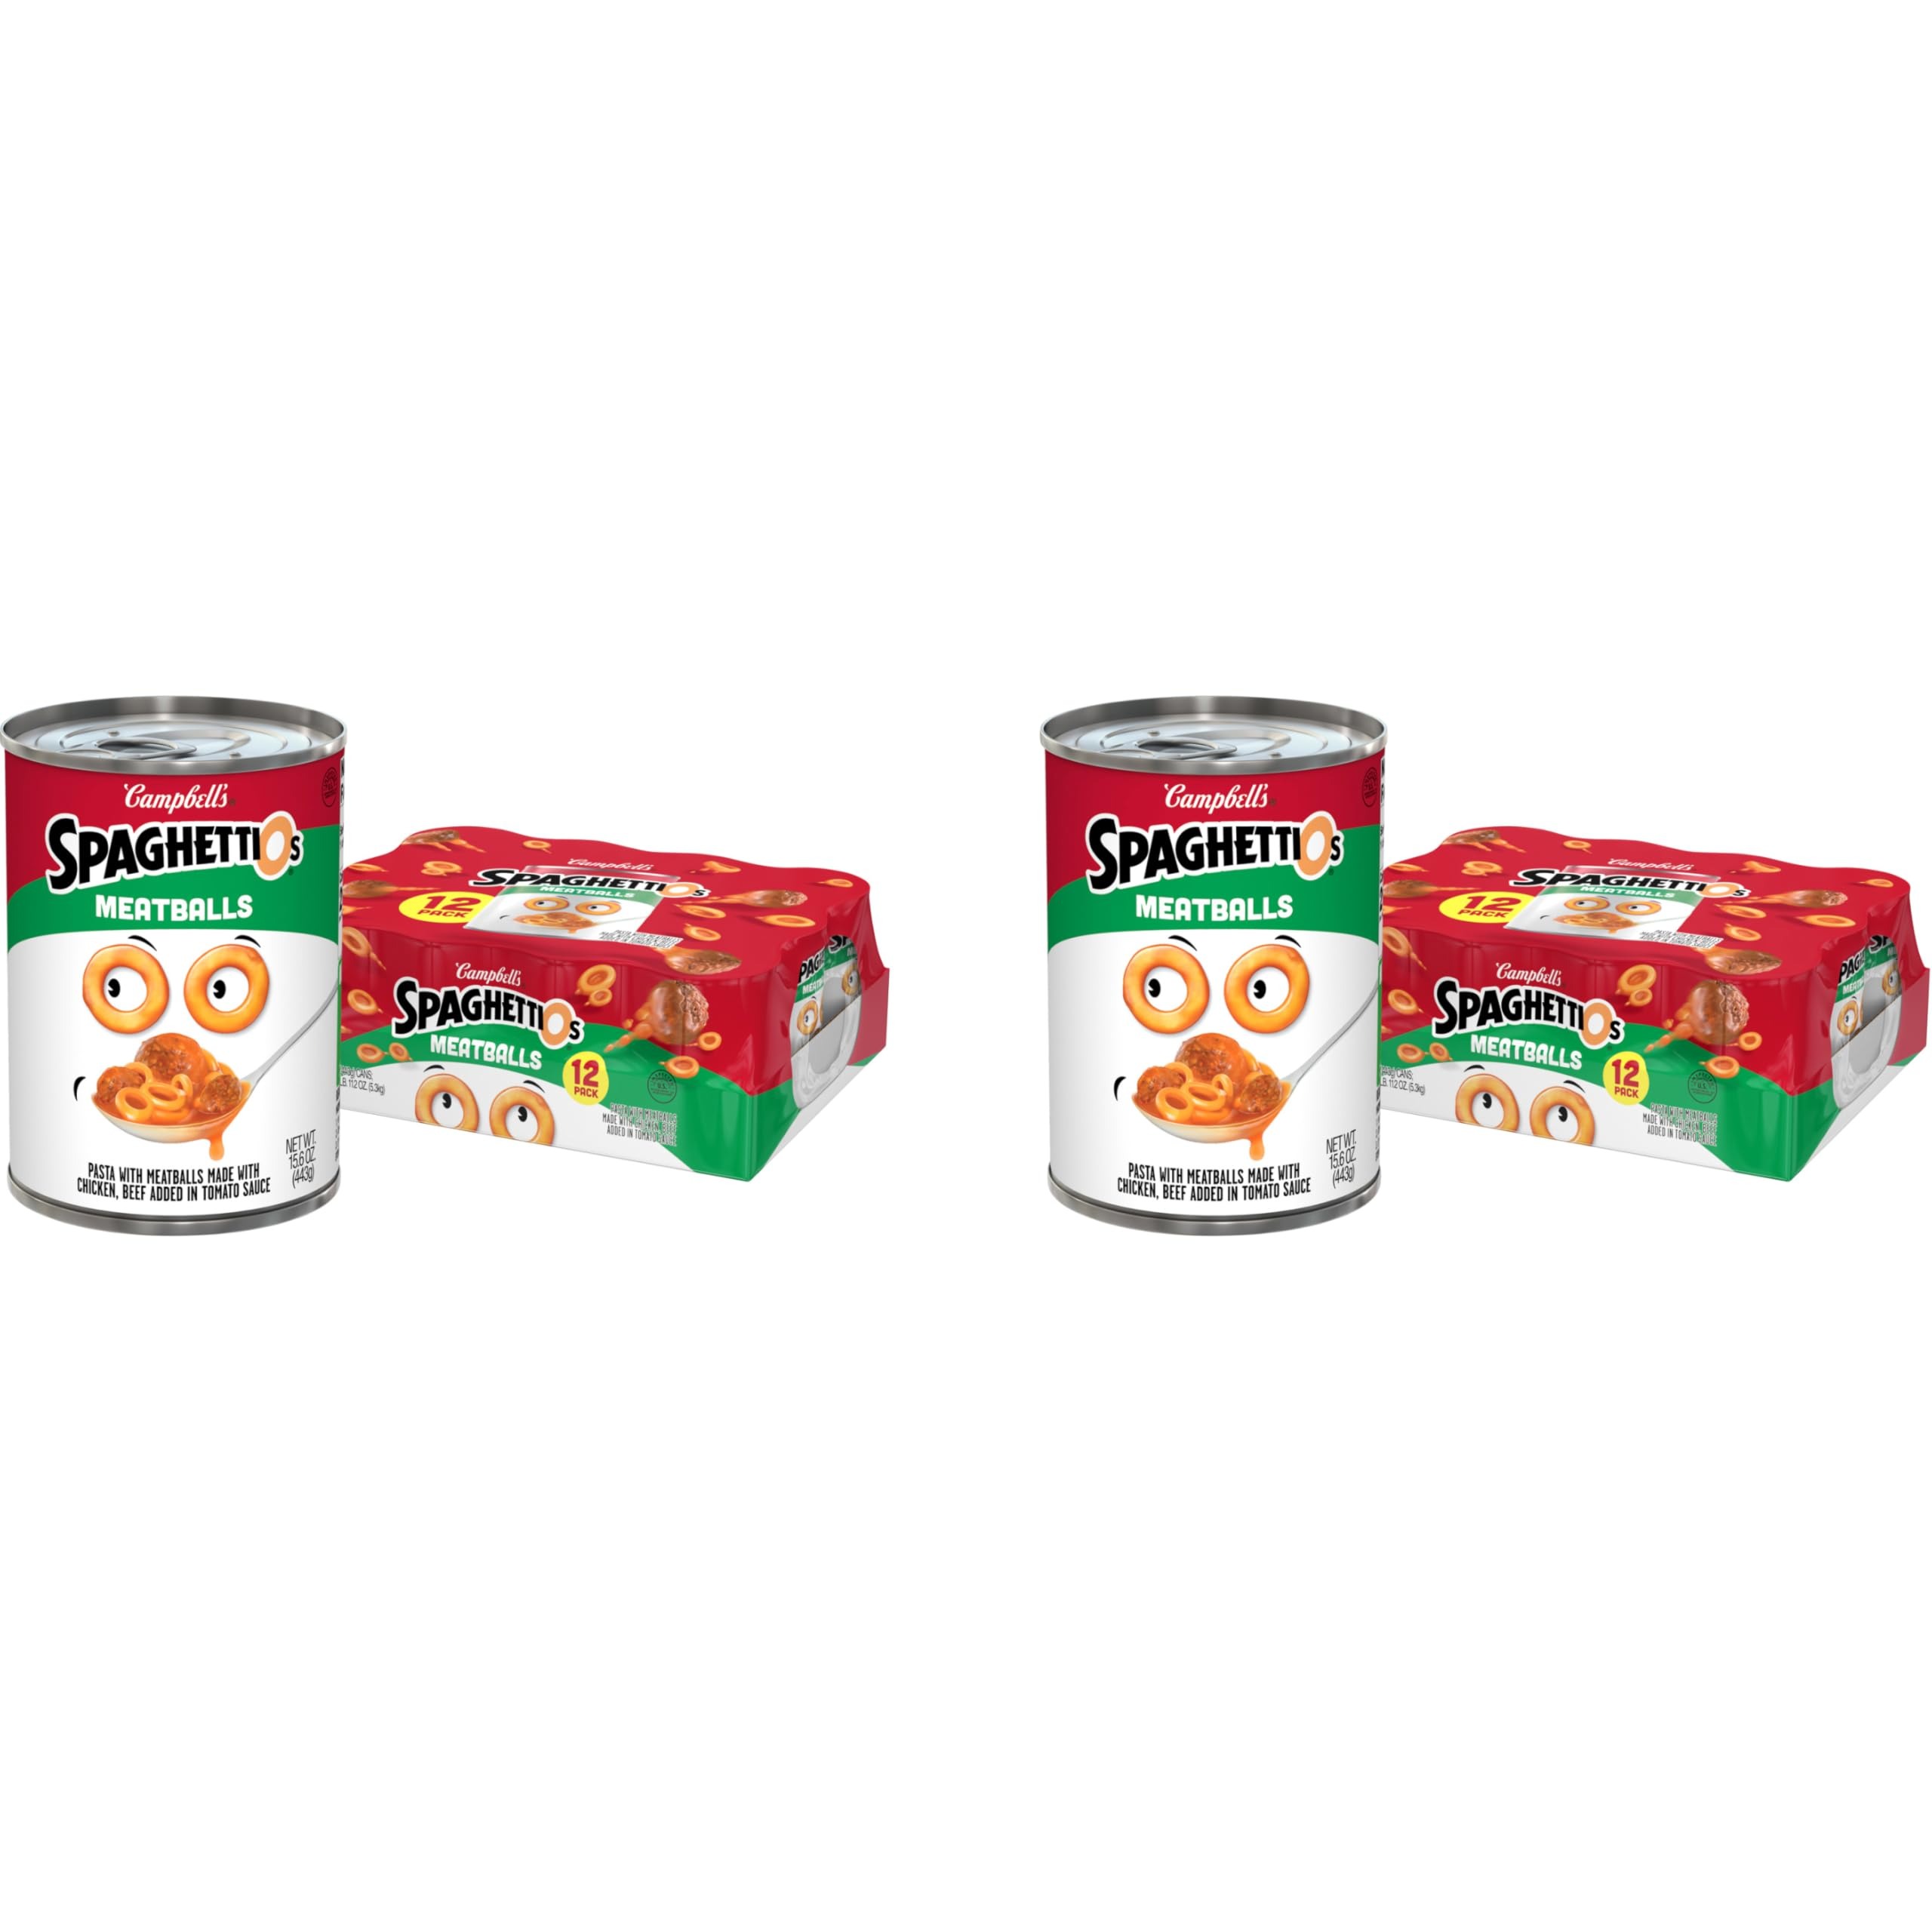
Item Name: SpaghettiOs Canned Pasta with Meatballs, 15.6 oz Can (Pack of 24)
Bullet Point 1: The information below is per can only
Bullet Point 2: Twelve (12) 15.6 oz cans of SpaghettiOs Canned Pasta with Meatballs
Bullet Point 3: Neat o-shaped pasta that adds character to every bite
Bullet Point 4: Canned SpaghettiOs feature delicious tomato sauce and meatballs made with chicken and beef for a lunchtime dish the whole family will love
Bullet Point 5: Meatball pasta with tomato sauce features 1/2 cup of vegetables and 10 grams of protein per 1 cup serving
Bullet Point 6: Serve 1 cup of SpaghettiOs as a kids entree, pack some as part of a kids lunch or enjoy as part of a nostalgic adult lunch or dinner
Bullet Point 7: Microwave food that is easy to prepare in as little as 3 minutes
Value: 374.4
Unit: Ounce

Price: 21